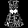
Label: Dress